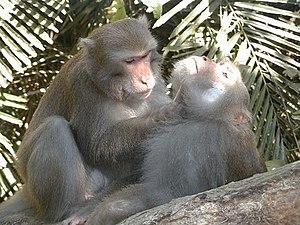
Le macaque de Formose ou macaque de Taïwan est un macaque endémique de l'île de Taïwan en mers de Chine méridionale et orientale.
Les Macaques constituent un genre de primates de la famille des Cercopithecidae.